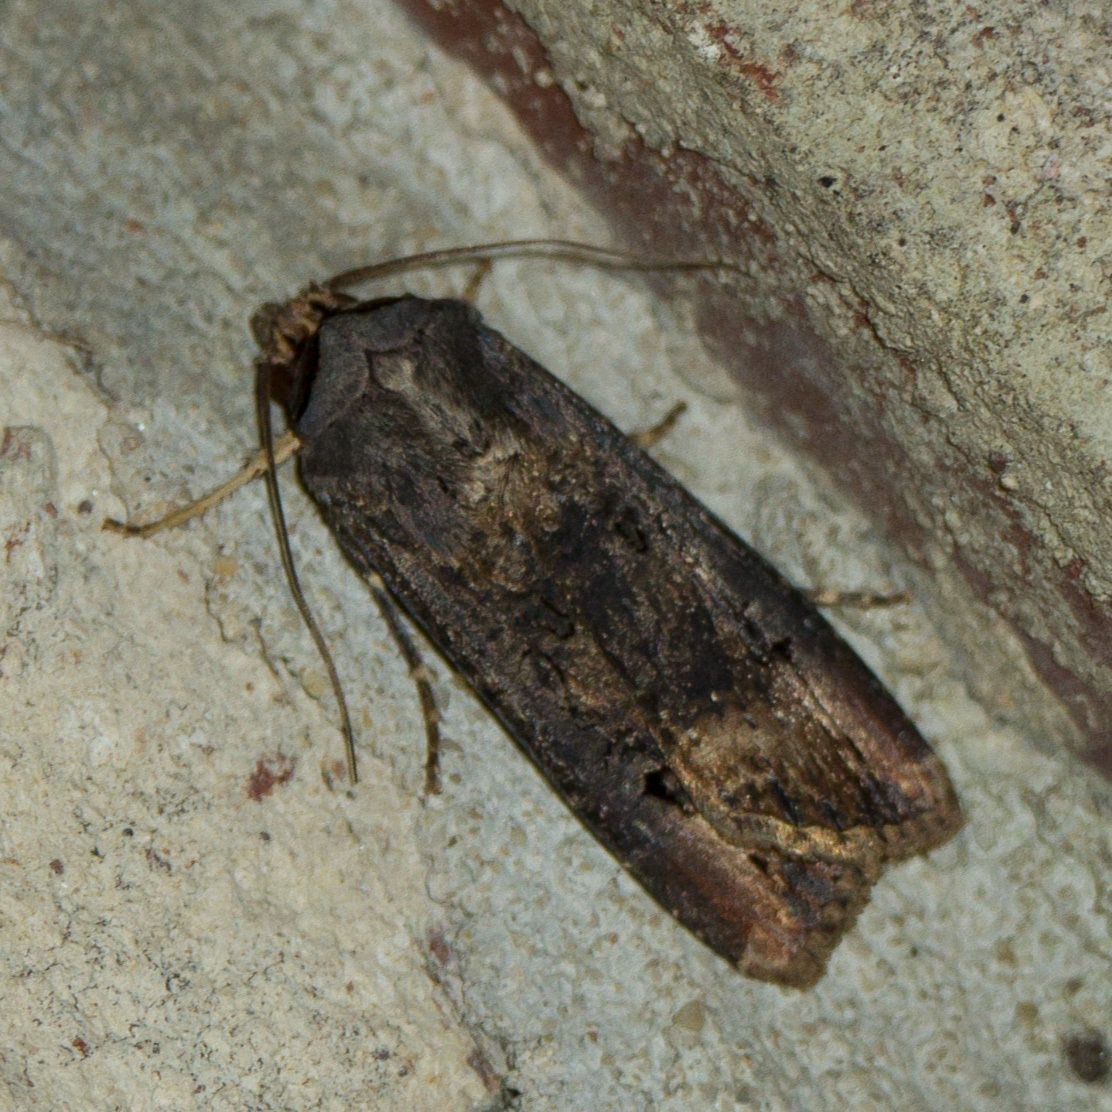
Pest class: cutworms